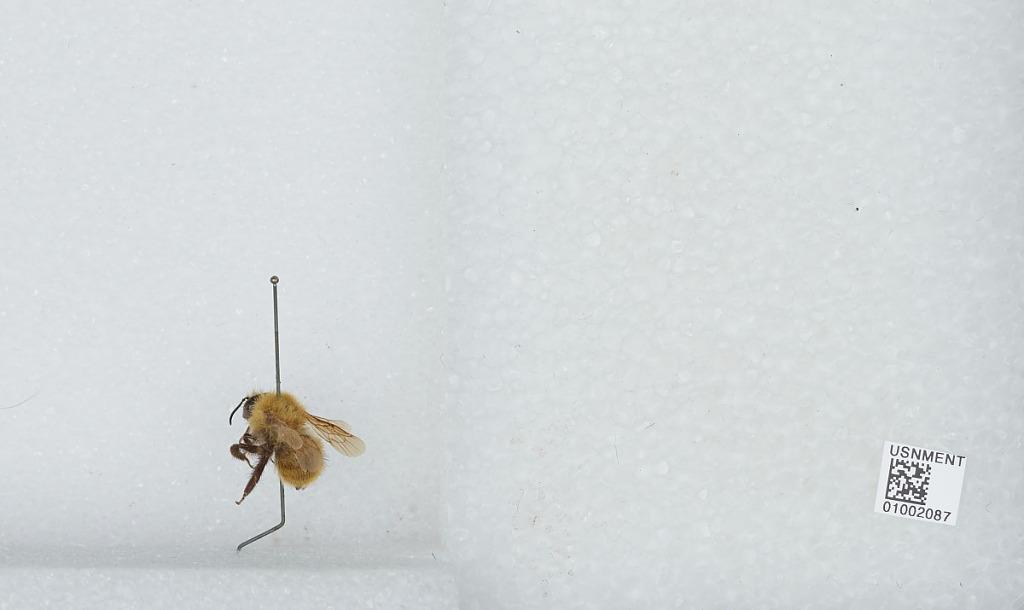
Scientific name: Bombus (Thoracobombus) humilis Illiger